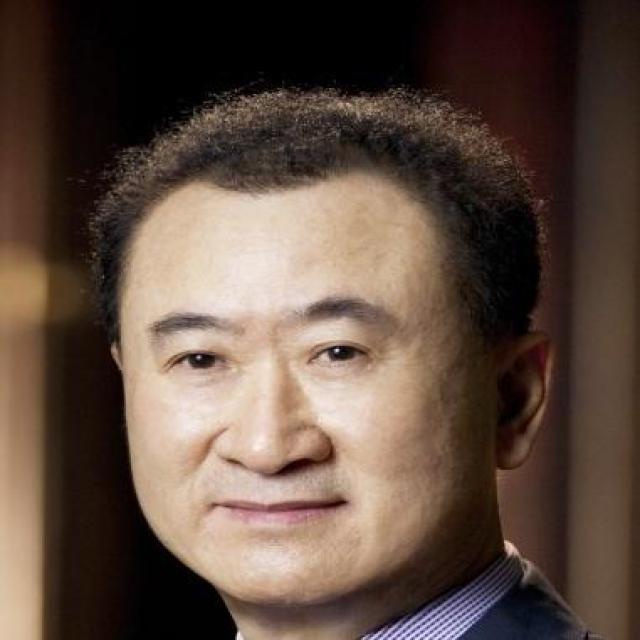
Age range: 45-64